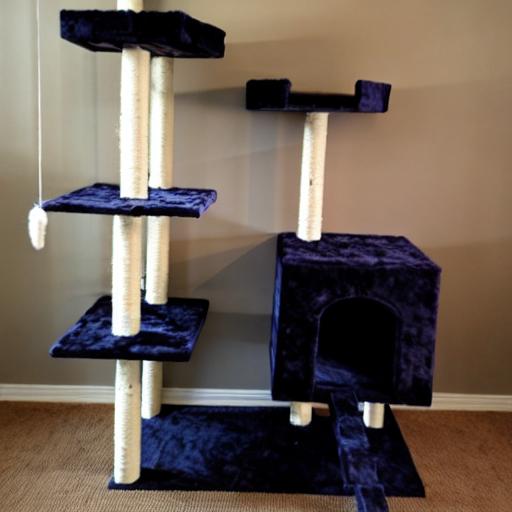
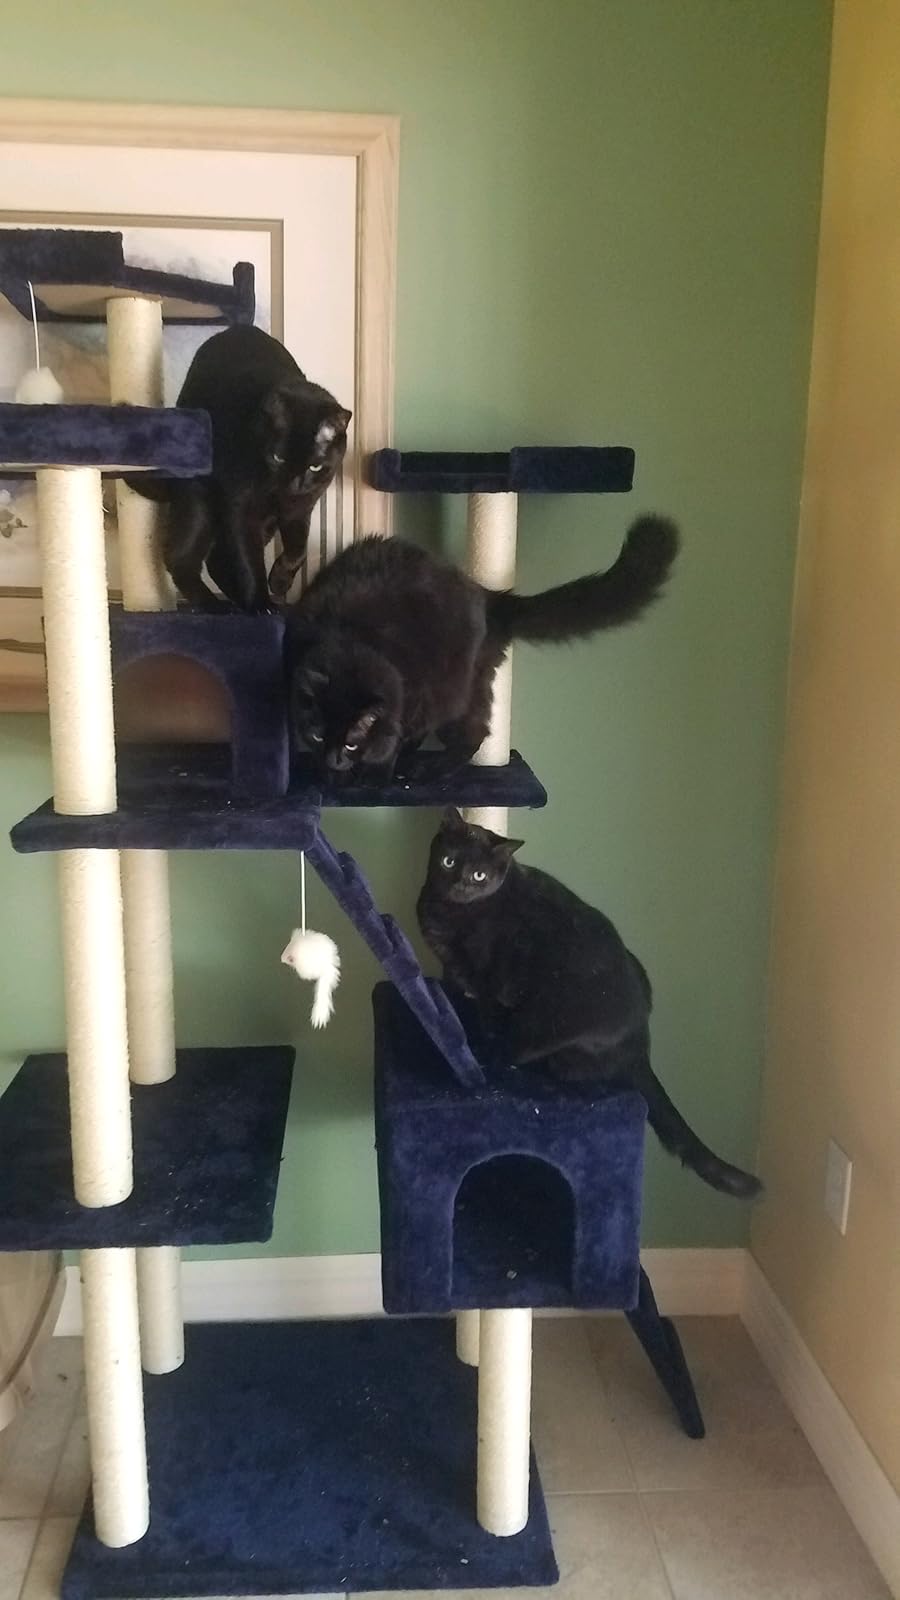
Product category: items_cat tree
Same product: no